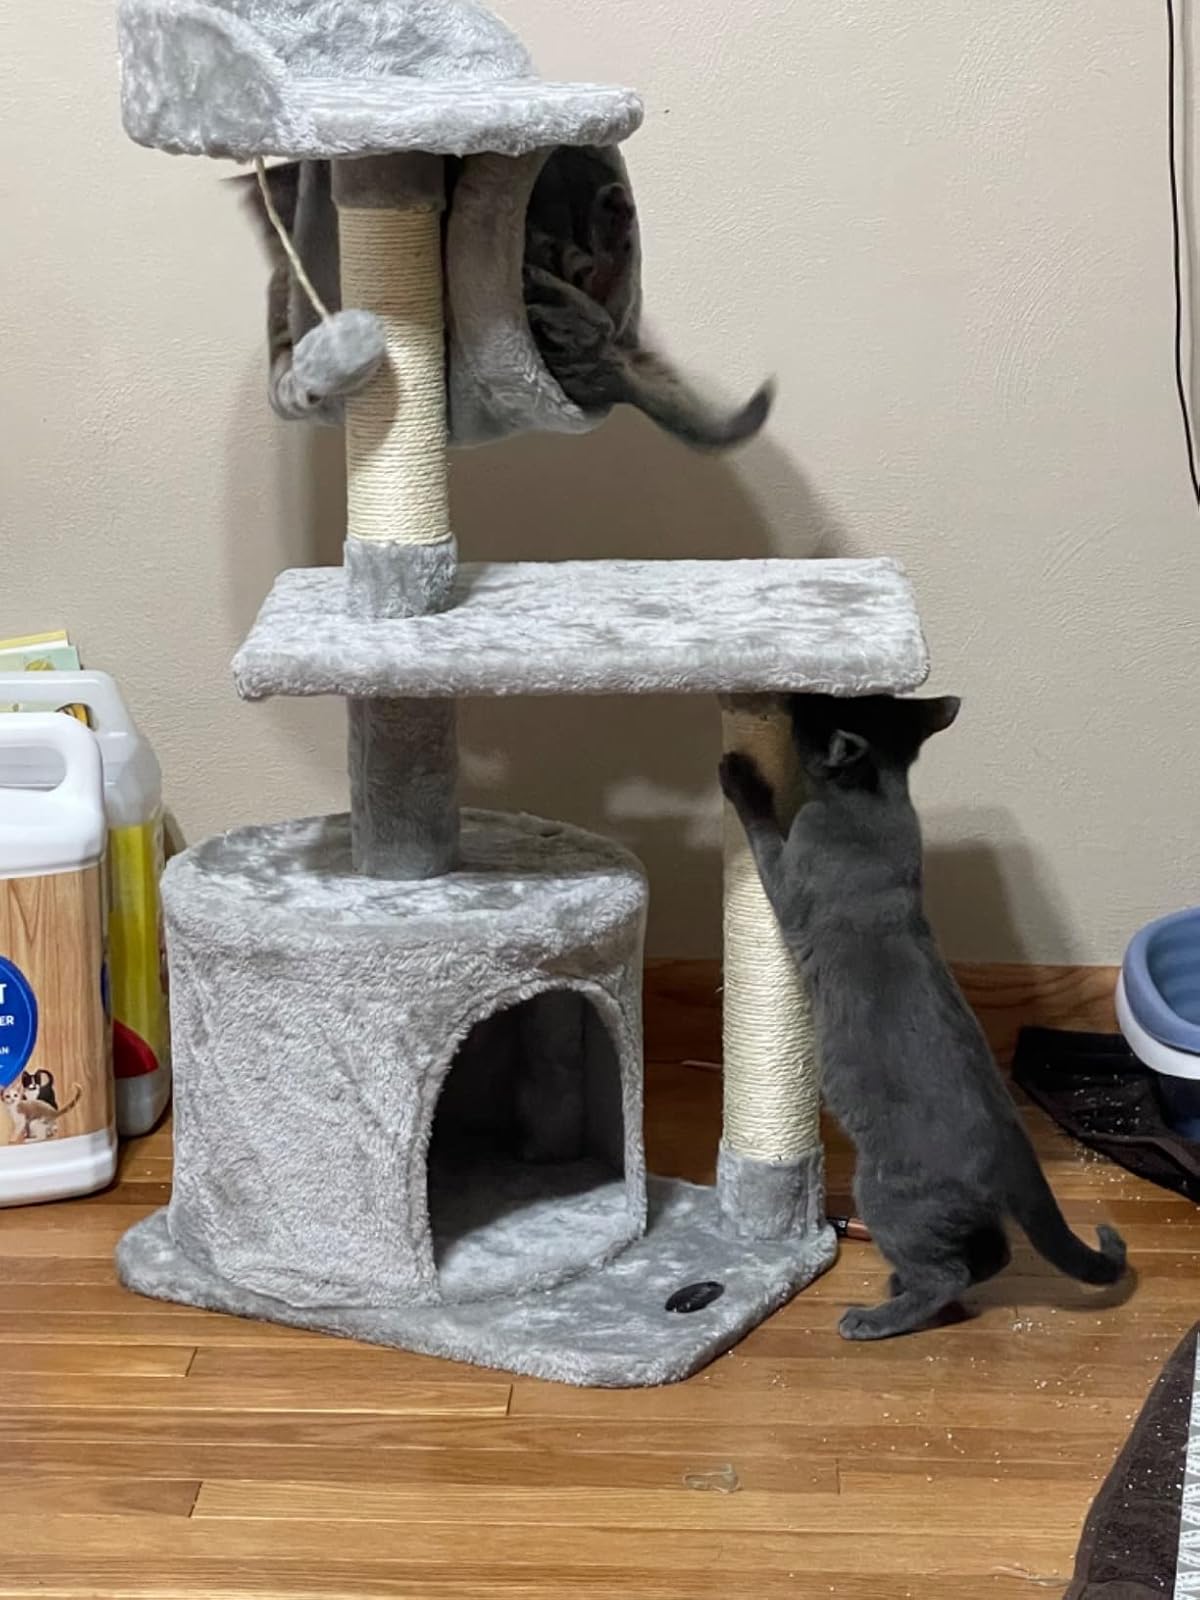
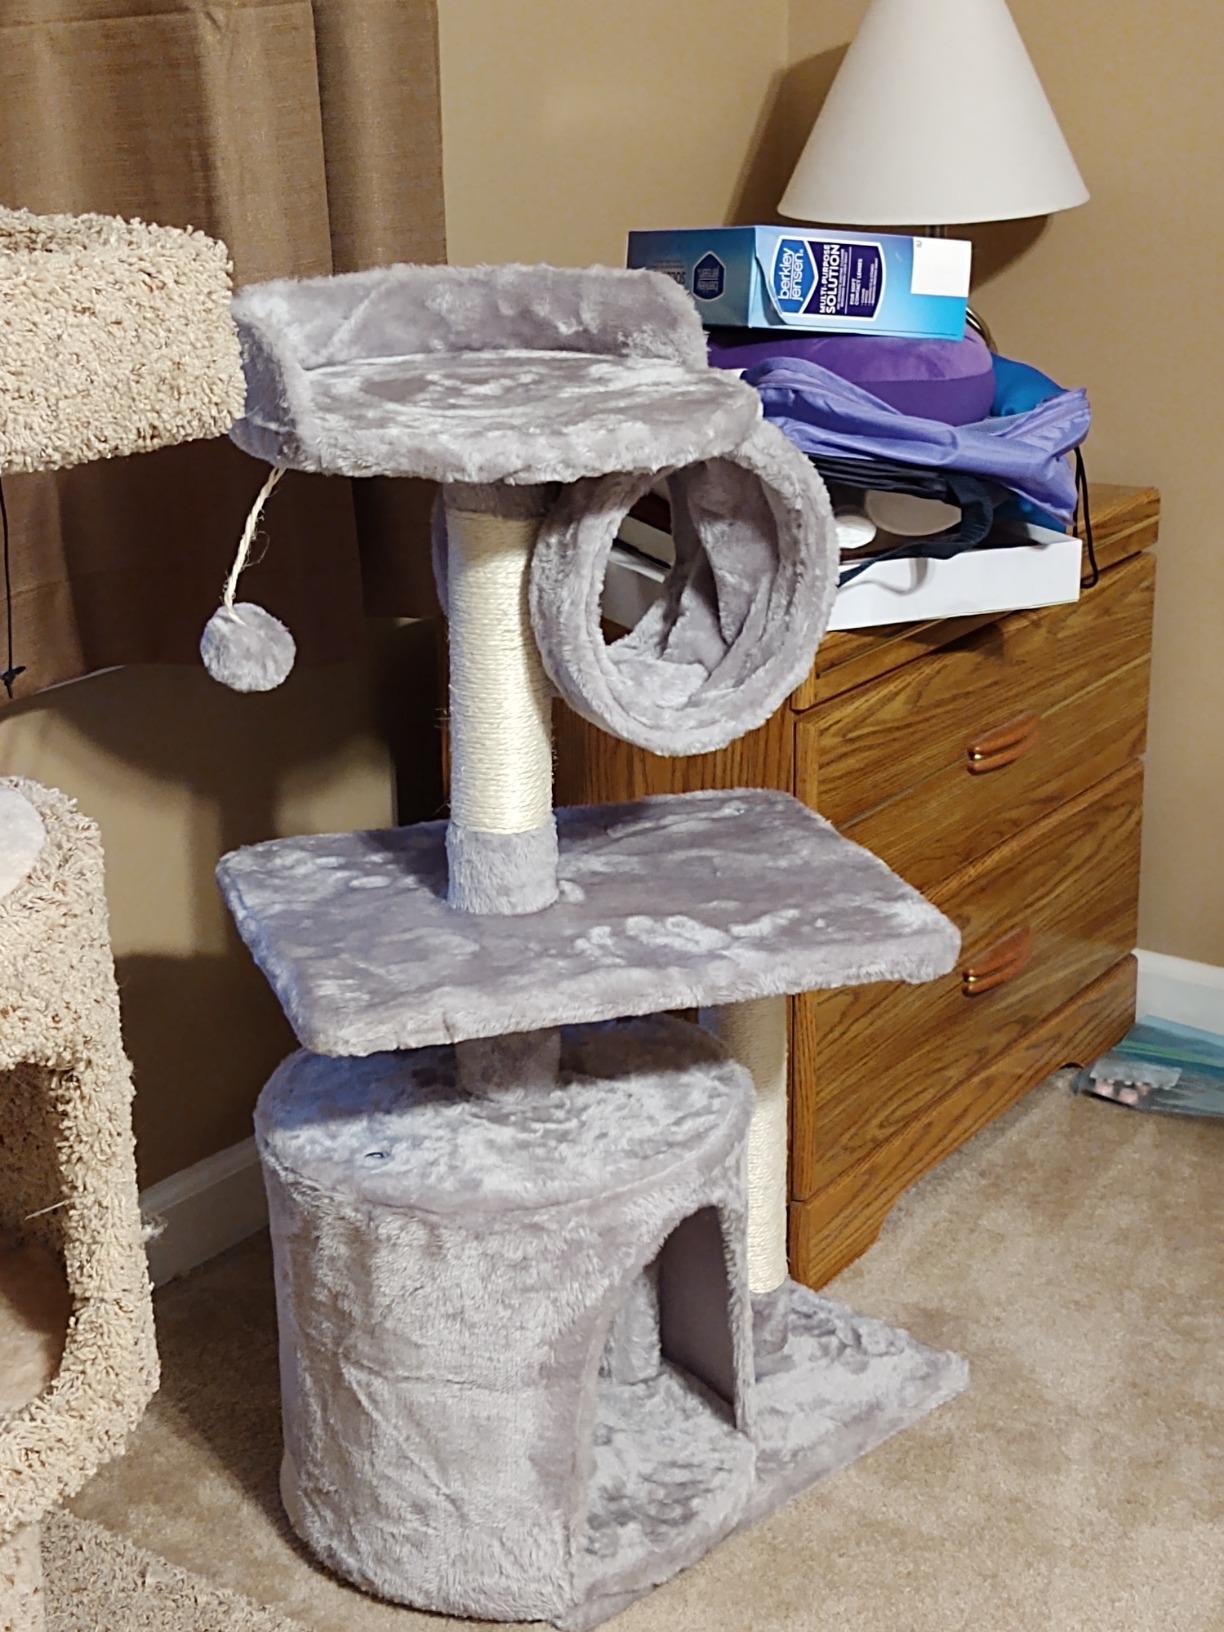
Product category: items_cat tree
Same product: yes